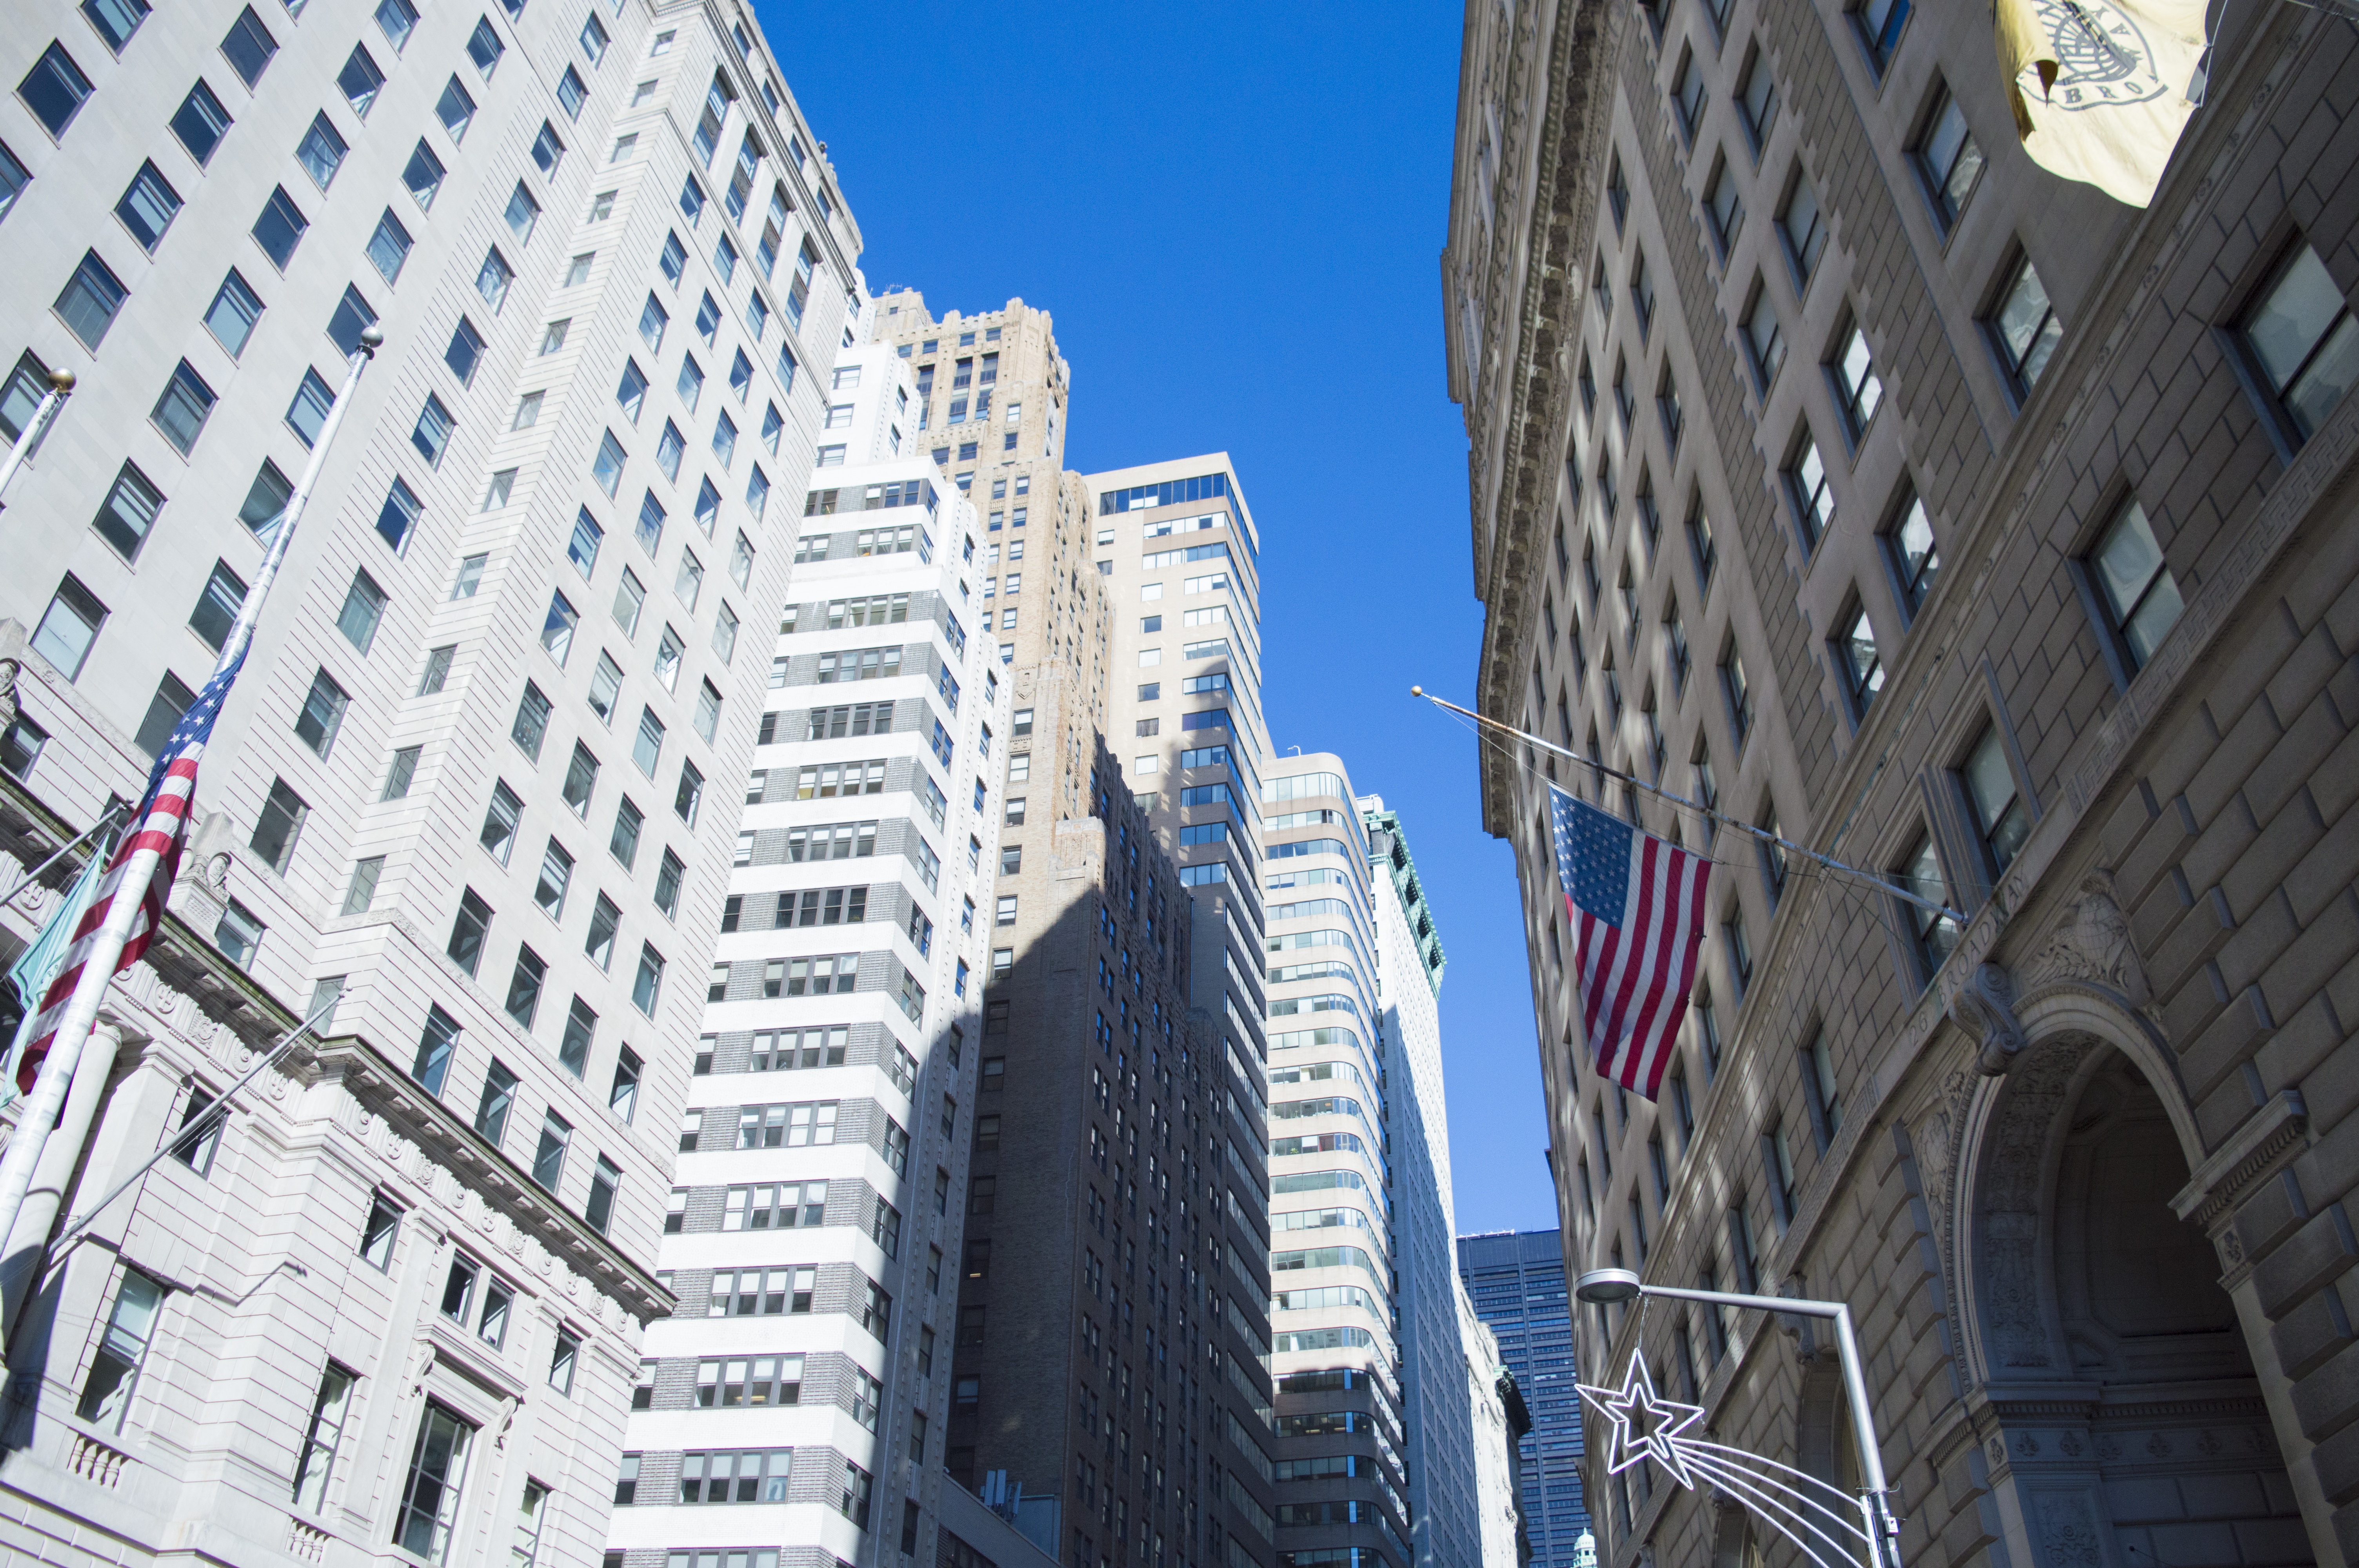
architecture, street, city, skyscraper, new york, wall, manhattan, cityscape, downtown, sign, tower, usa, america, money, landmark, facade, market, business, tower block, wall street, district, stock, banking, economy, financial, metropolis, neighbourhood, finance, investment, exchange, trading, urban area, human settlement, metropolitan area